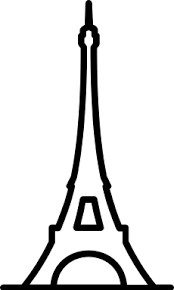
Landmark: Eiffel Tower